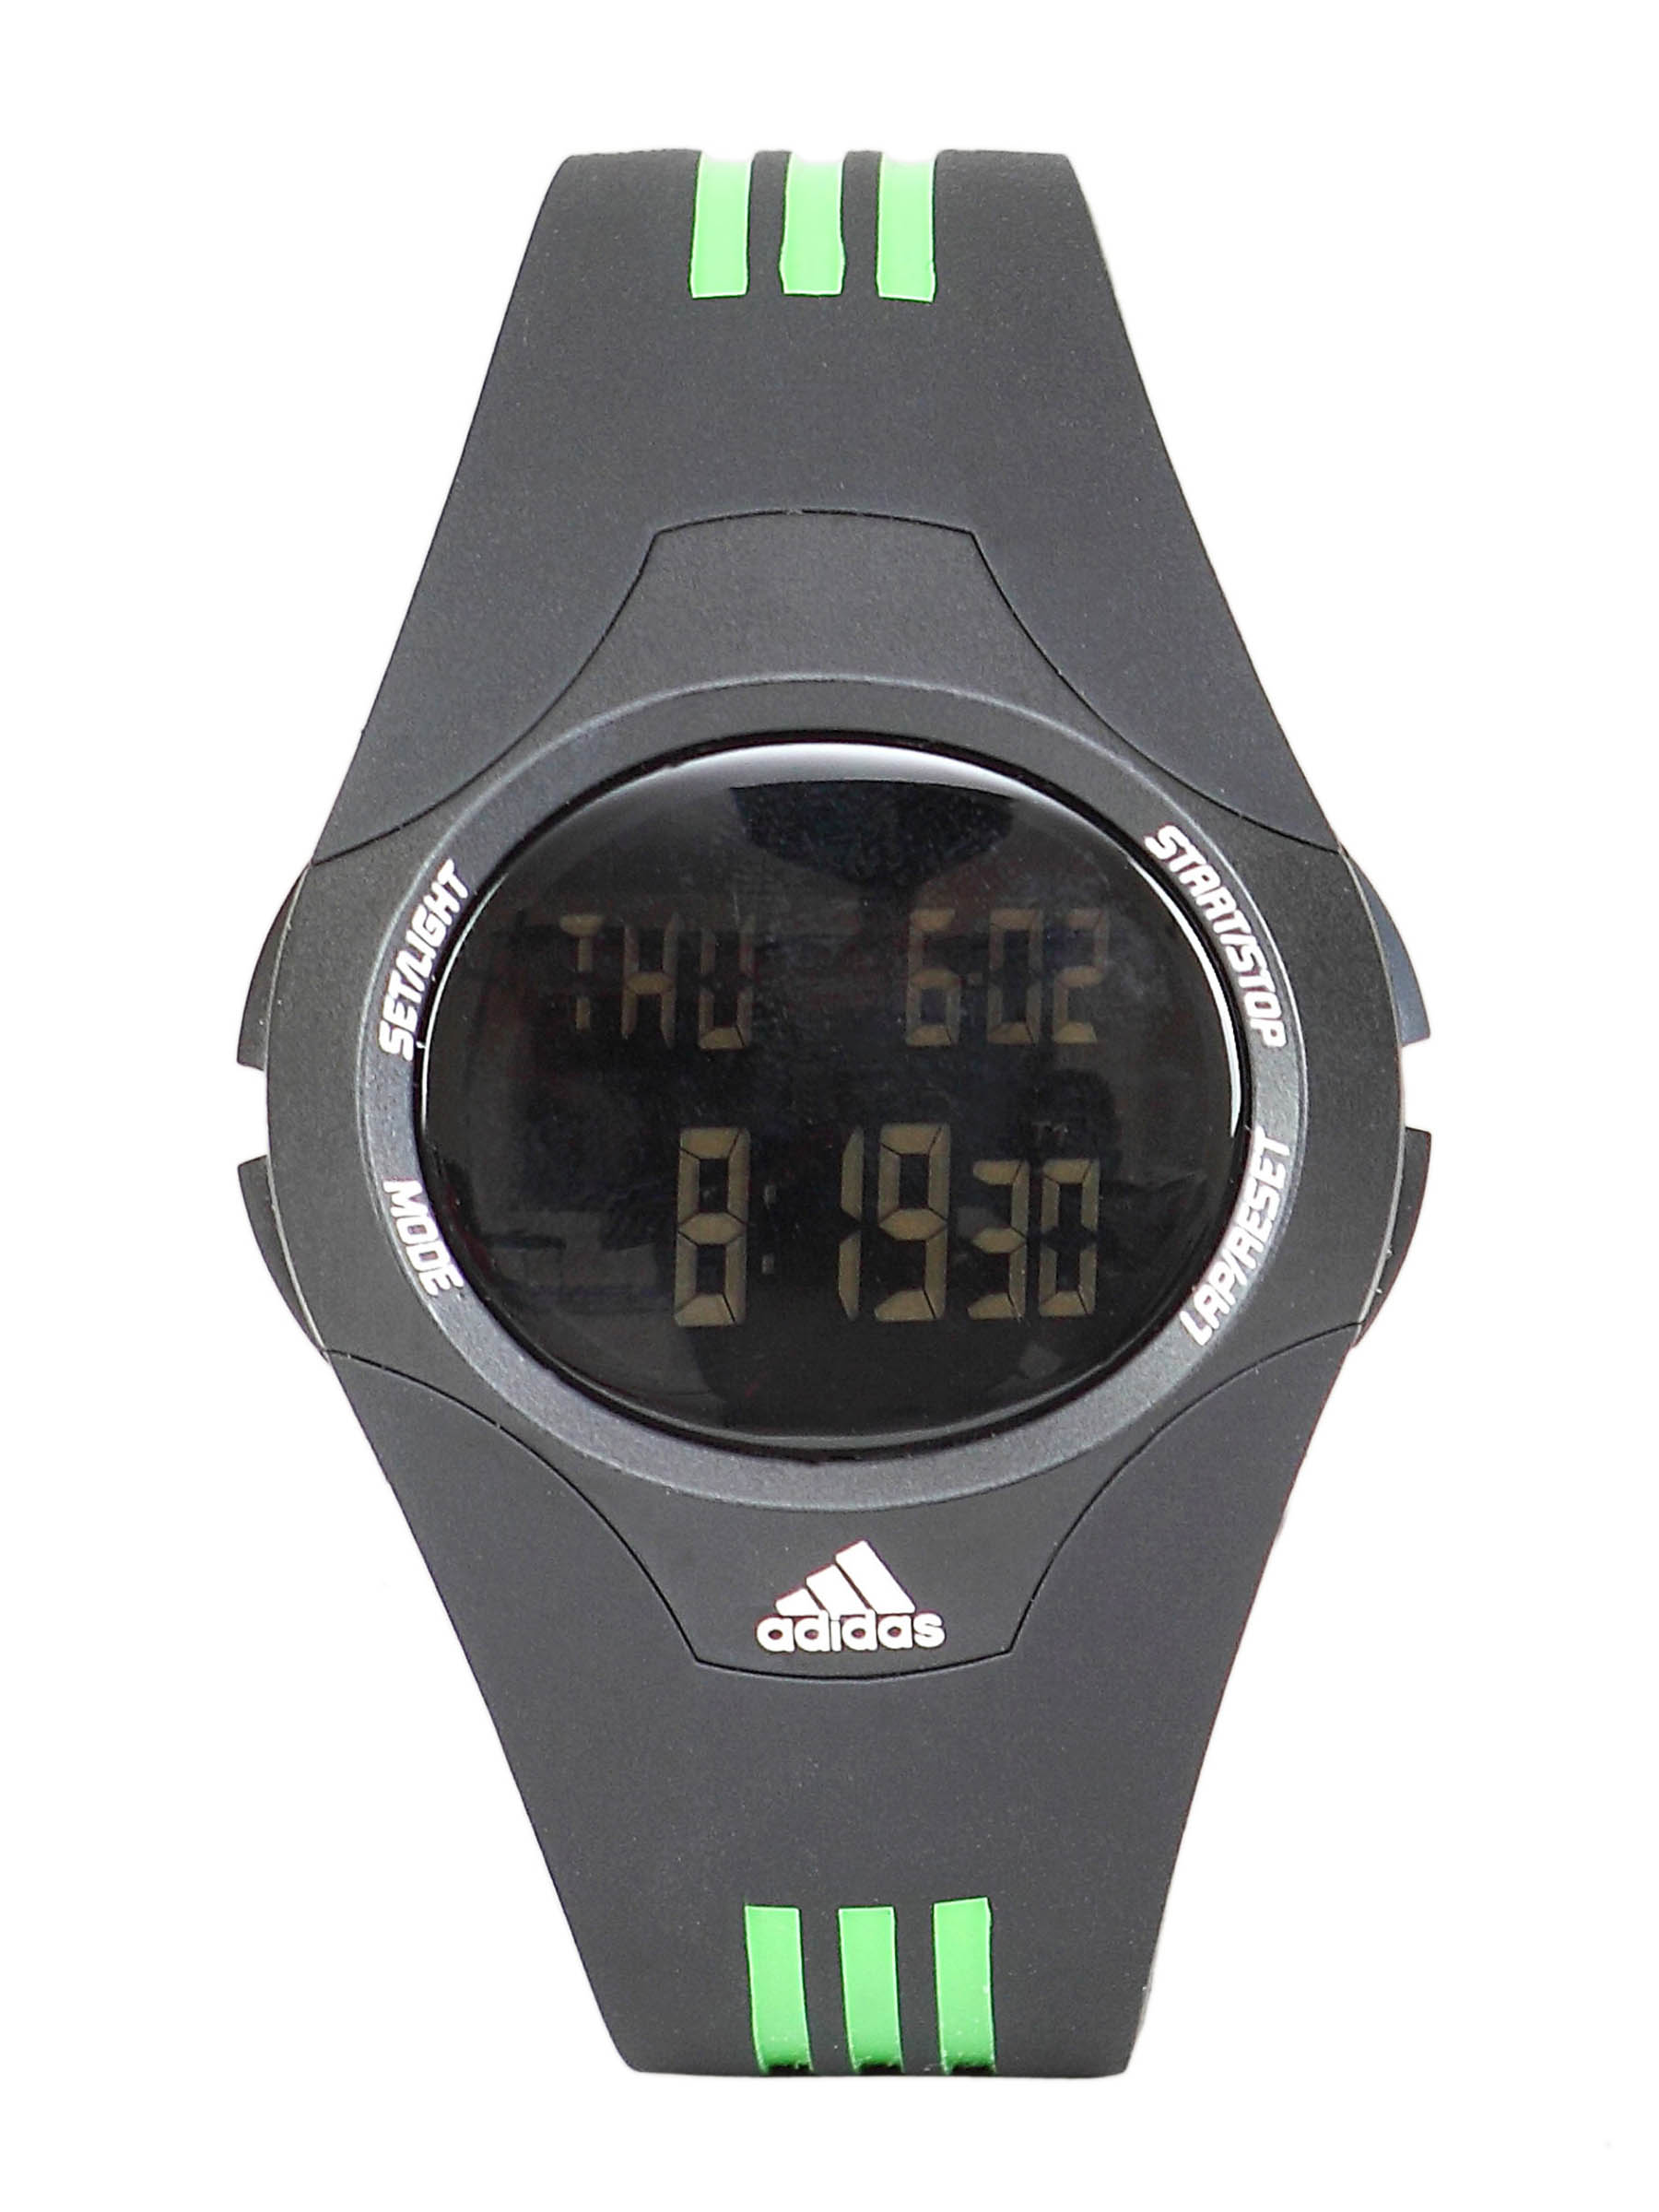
ADIDAS Unisex Duramo Sleek Black Watch
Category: Accessories / Watches / Watches
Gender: Unisex
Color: Black
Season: Winter 2016
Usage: Sports